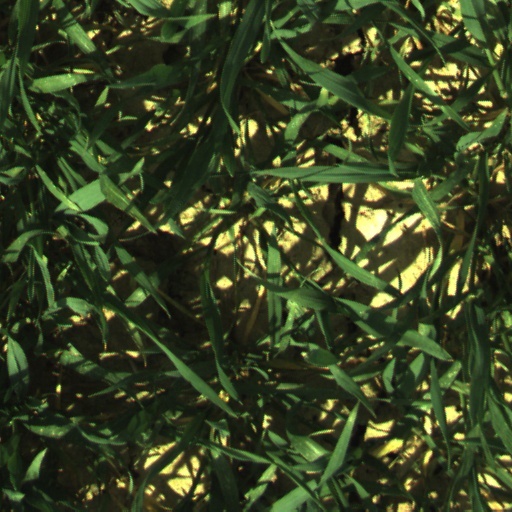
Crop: wheat